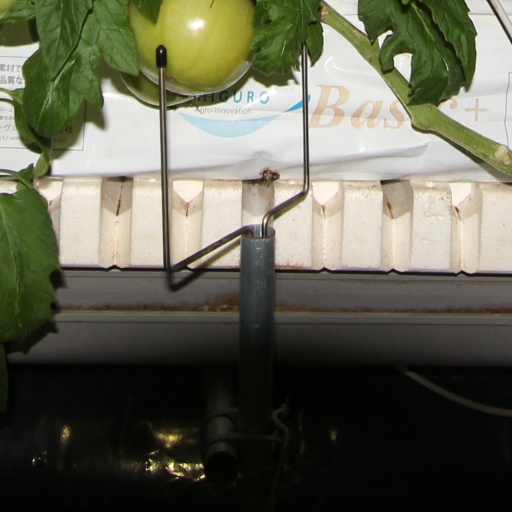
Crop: tomato